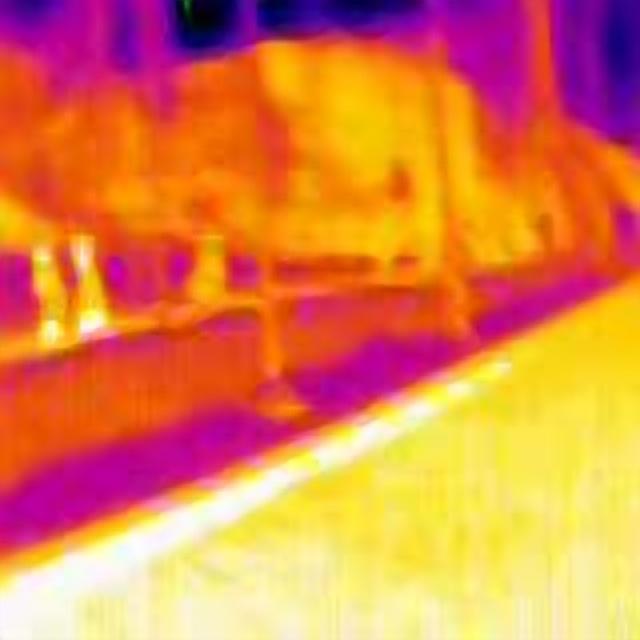
Detected objects:
label: person
label: person